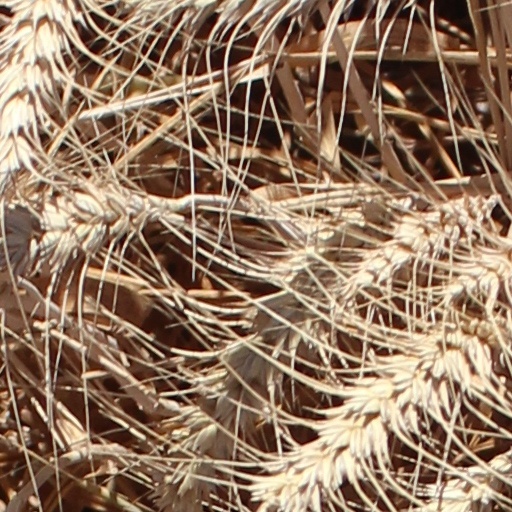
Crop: wheat